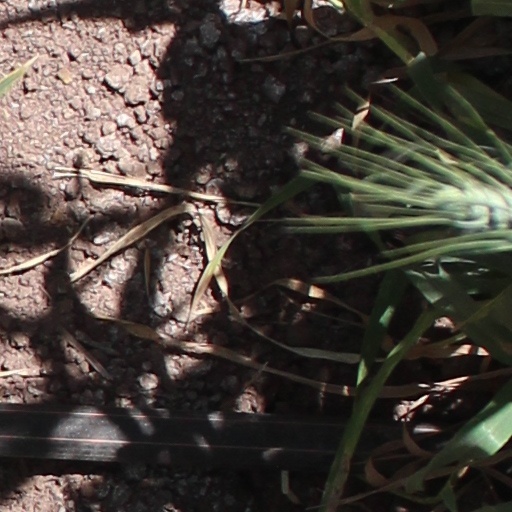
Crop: wheat